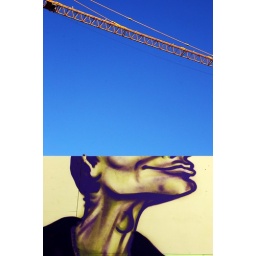
Graffiti on a separation wall around a building works in the Flon district in Lausanne Switzerland